Derail

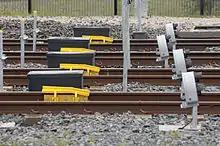
Powered derailers, Temple Mills, Eurostar Maintenance Depot, UK

The fourth type of derailer is the powered or motorized derailer, electronically powered through an actuator. This type of derailer can be controlled remotely from an external control panel or manually. It is commonly installed as a part of Depot Personnel Protection Systems, to ensure personnel safety in maintenance workshops and depots.